M50 motorway (Ireland)

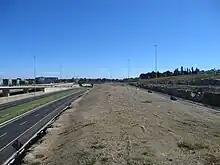
M50 J13/J14 overlap

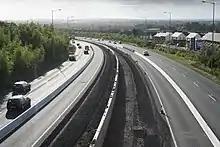
M50 widening (Southern Cross section between J12 and J13), looking west (northbound) in June 2008

Completion of Dublin's ring road by the building of an Eastern Bypass of the city has been proposed. This plan is controversial, as it would require a tunnel across Sandymount Strand to or possibly through Booterstown marsh bird sanctuary. A motorway reservation from Sandyford to Booterstown was included in the Dún Laoghaire–Rathdown Development Plan, with space allowed for an interchange where it crosses the N11. The Dublin Port Tunnel, which opened on 20 December 2006, would form the northern half of the Eastern bypass. This project was cancelled in 2009.